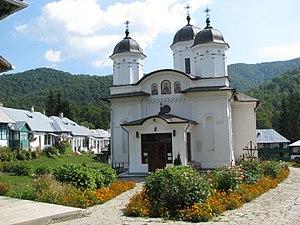
Măneciu est une commune roumaine du județ de Prahova, dans la région historique de Valachie et dans la région de développement du Sud.